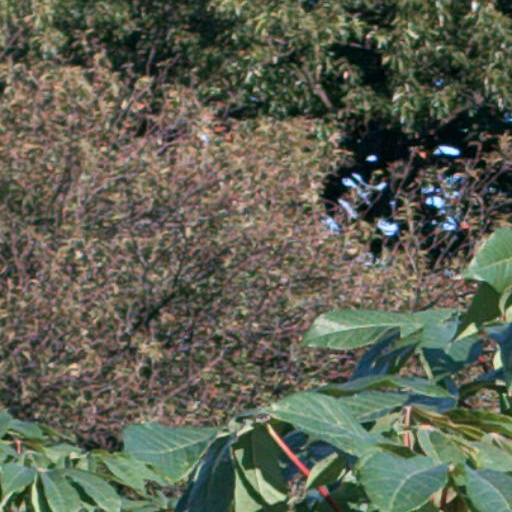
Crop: cassava